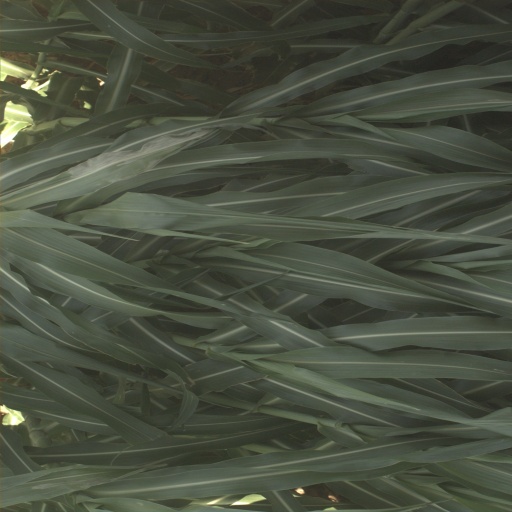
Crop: sorghum